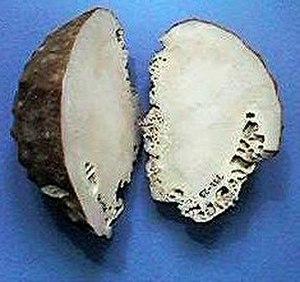
Les Astroscleridae forment une famille de spongiaires de l'ordre Agelasida.